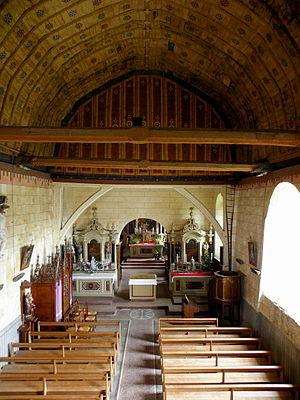
Église Notre-Dame-de-l'Assomption d'Arbrissel (35). Nef vue du seuil. This building is indexed in the Base Mérimée, a database of architectural heritage maintained by the French Ministry of Culture,